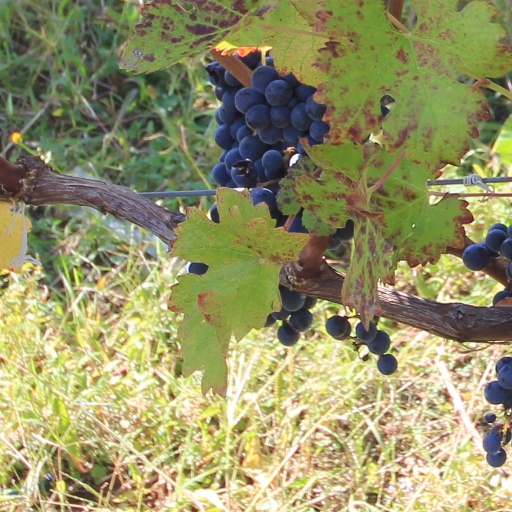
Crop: grape